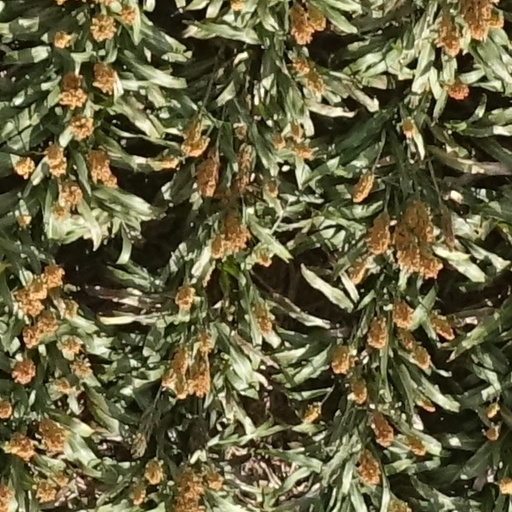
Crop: sorghum